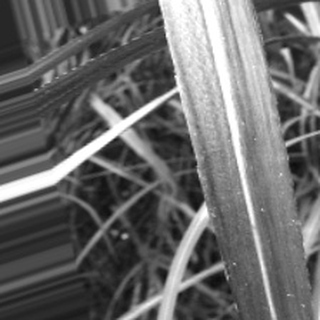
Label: sugarcane_bacterial_blight